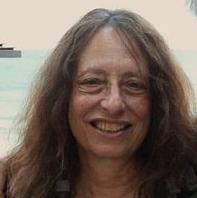
Age: 74